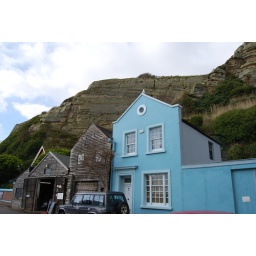
Garage and house at the base of the East Cliff in Hastings